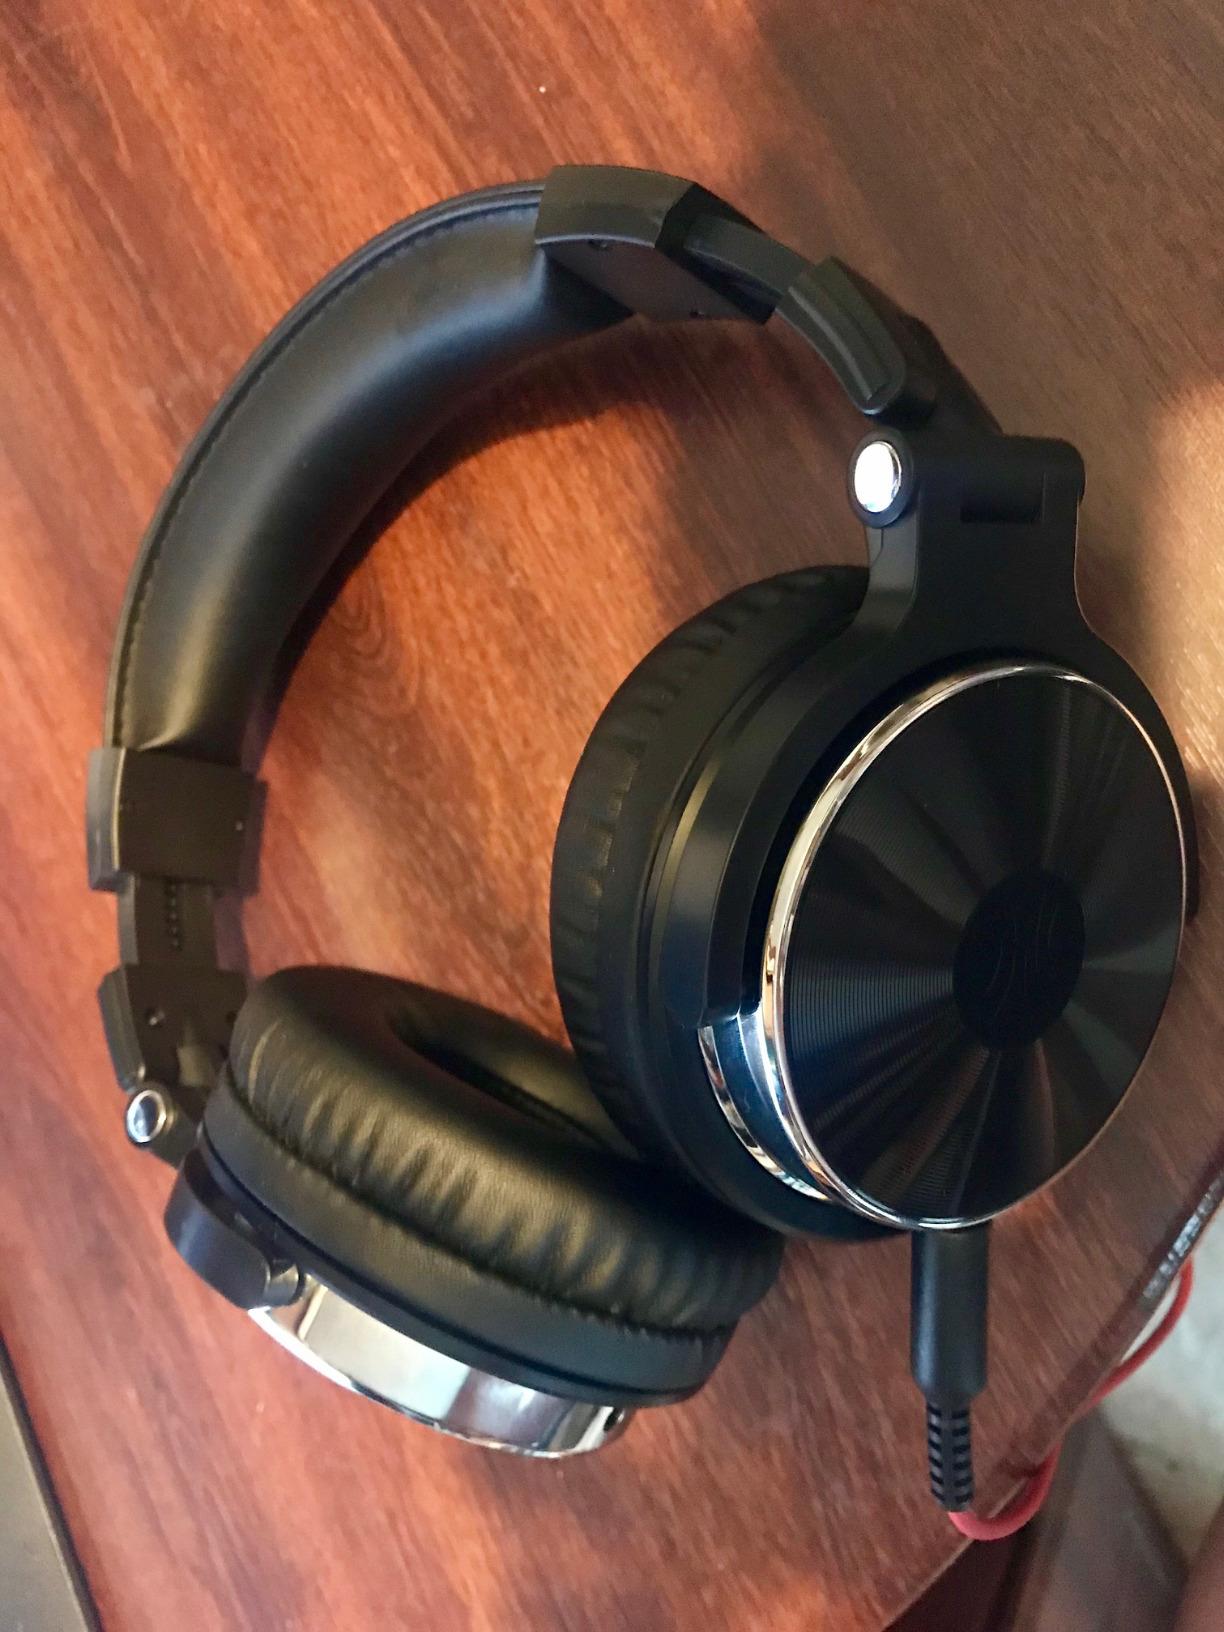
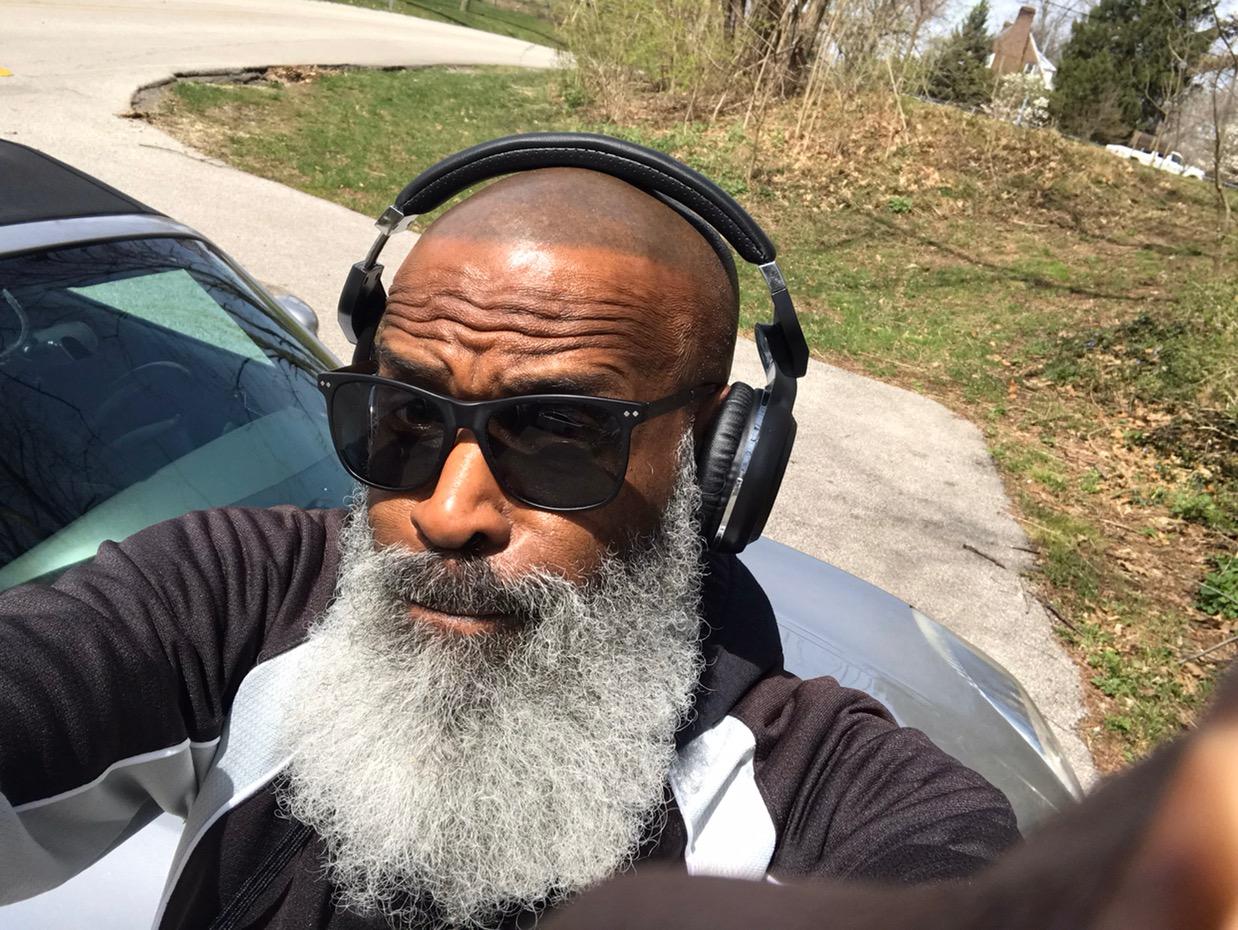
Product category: headphones
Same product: no